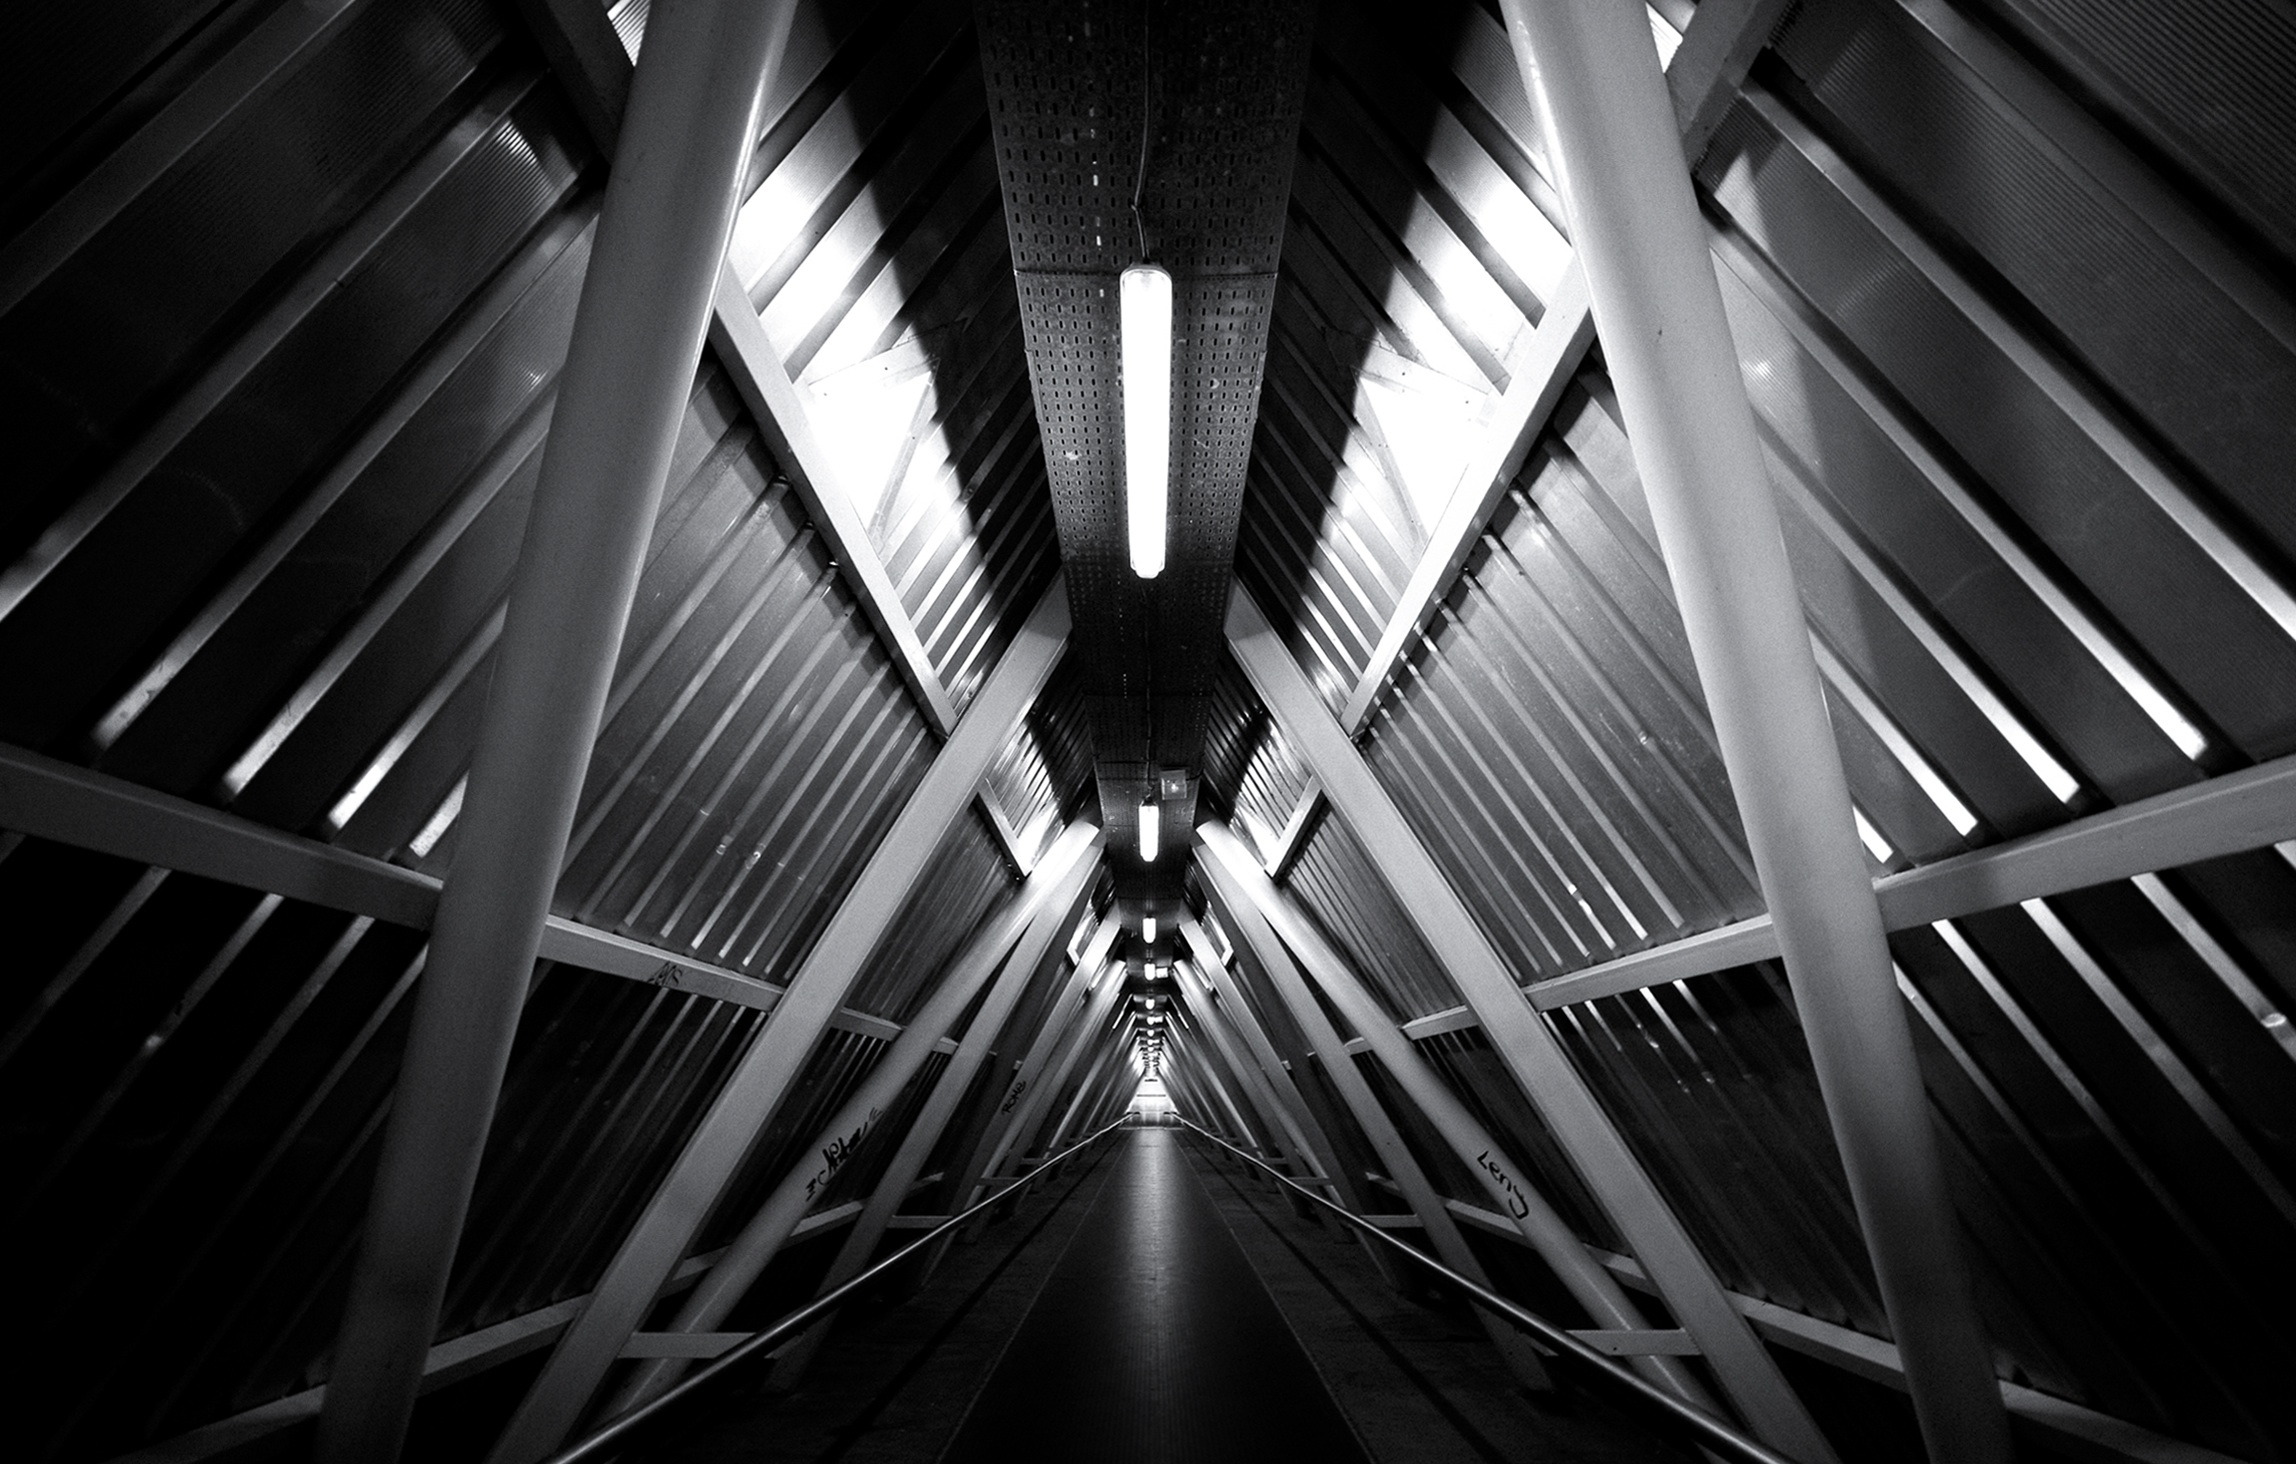
light, black and white, white, line, darkness, black, monochrome, symmetry, shape, monochrome photography